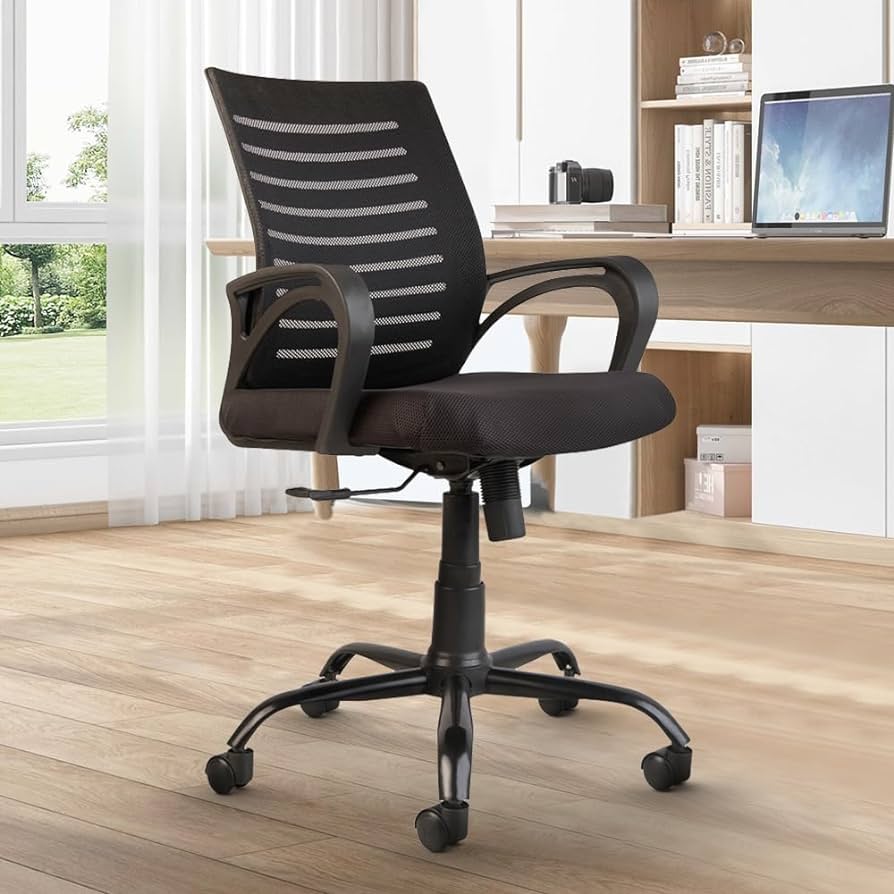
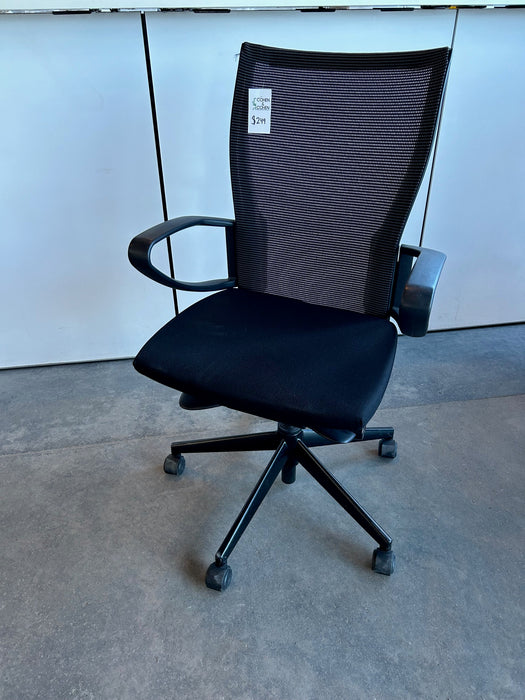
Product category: items_chair
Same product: no